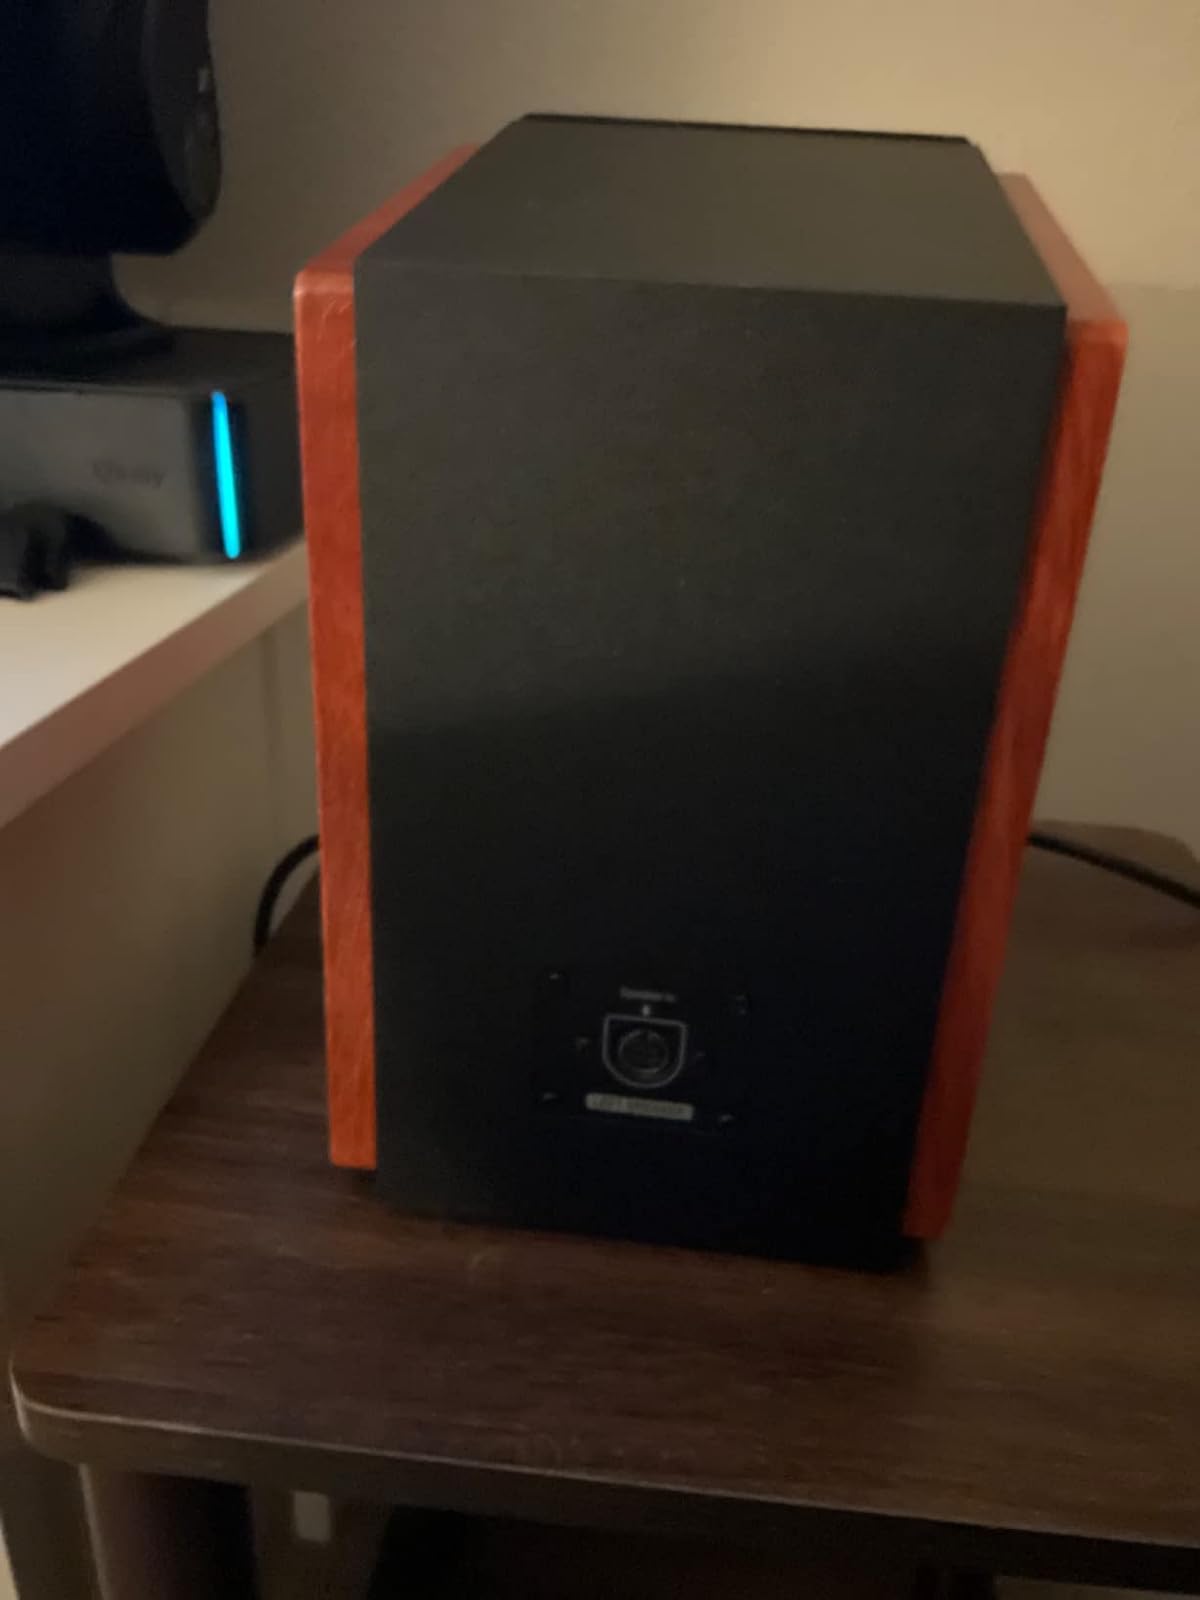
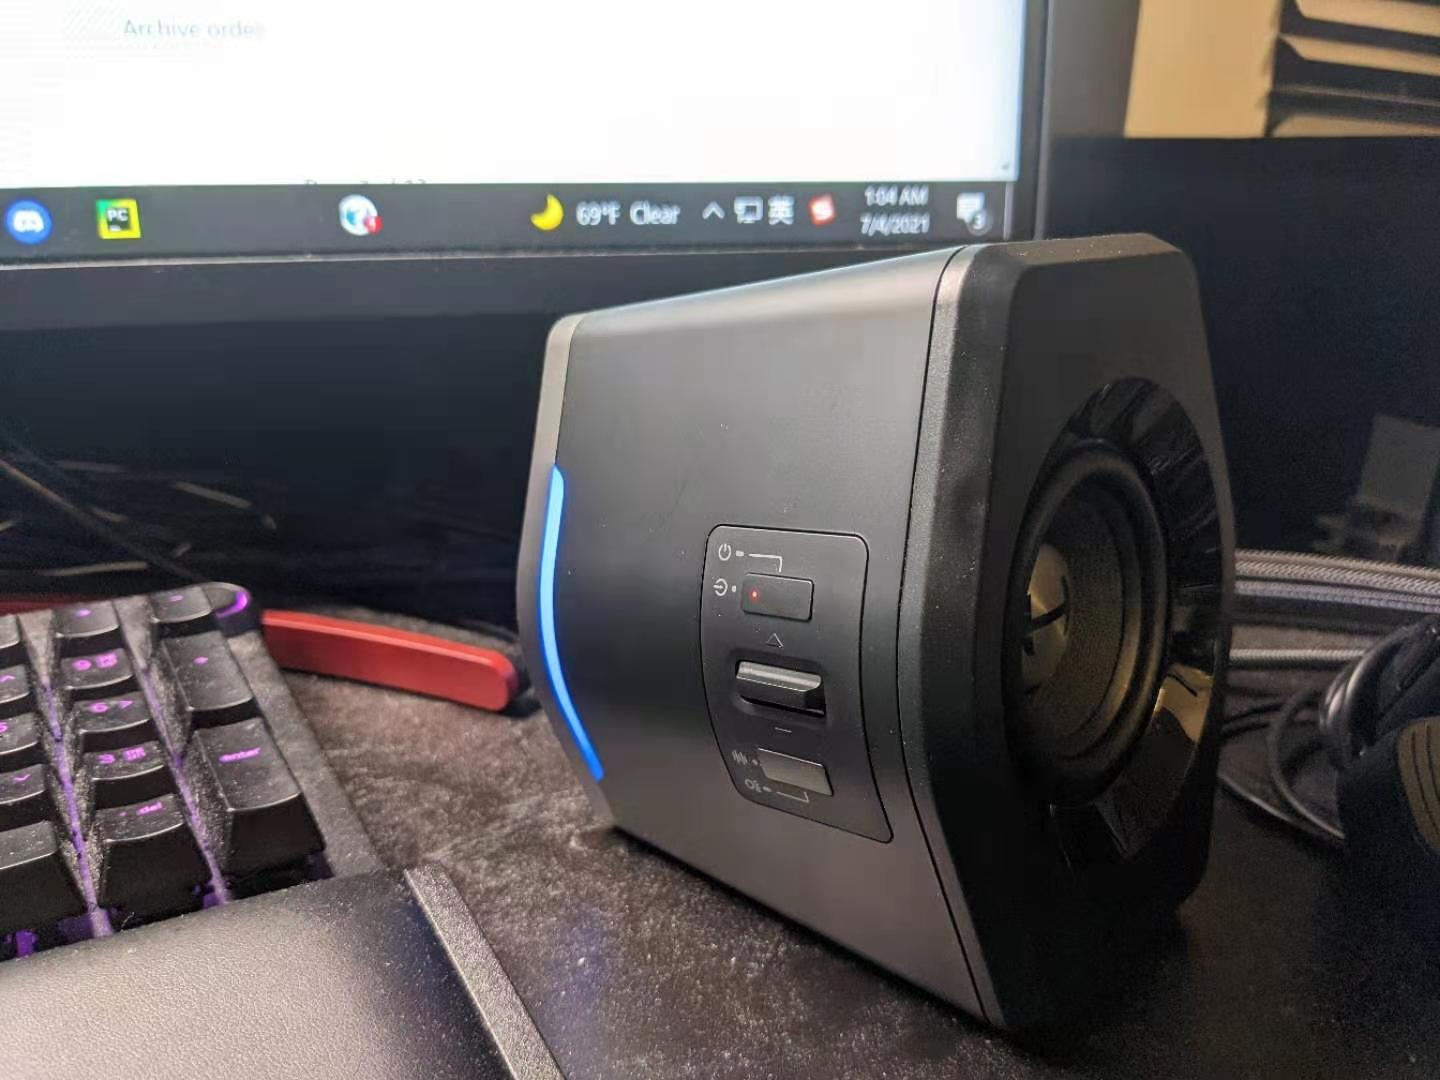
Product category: speaker
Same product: no